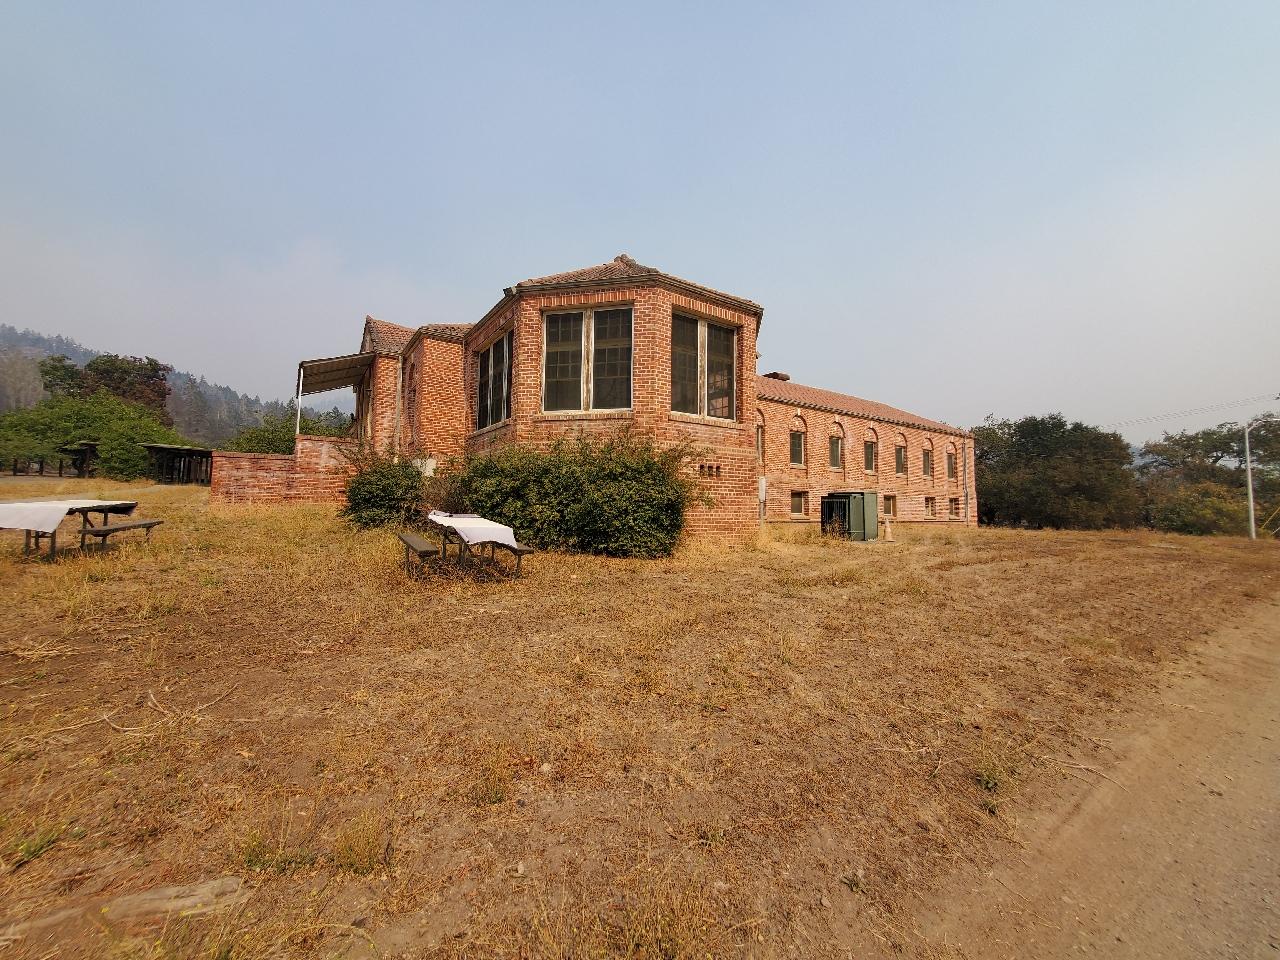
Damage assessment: no_damage